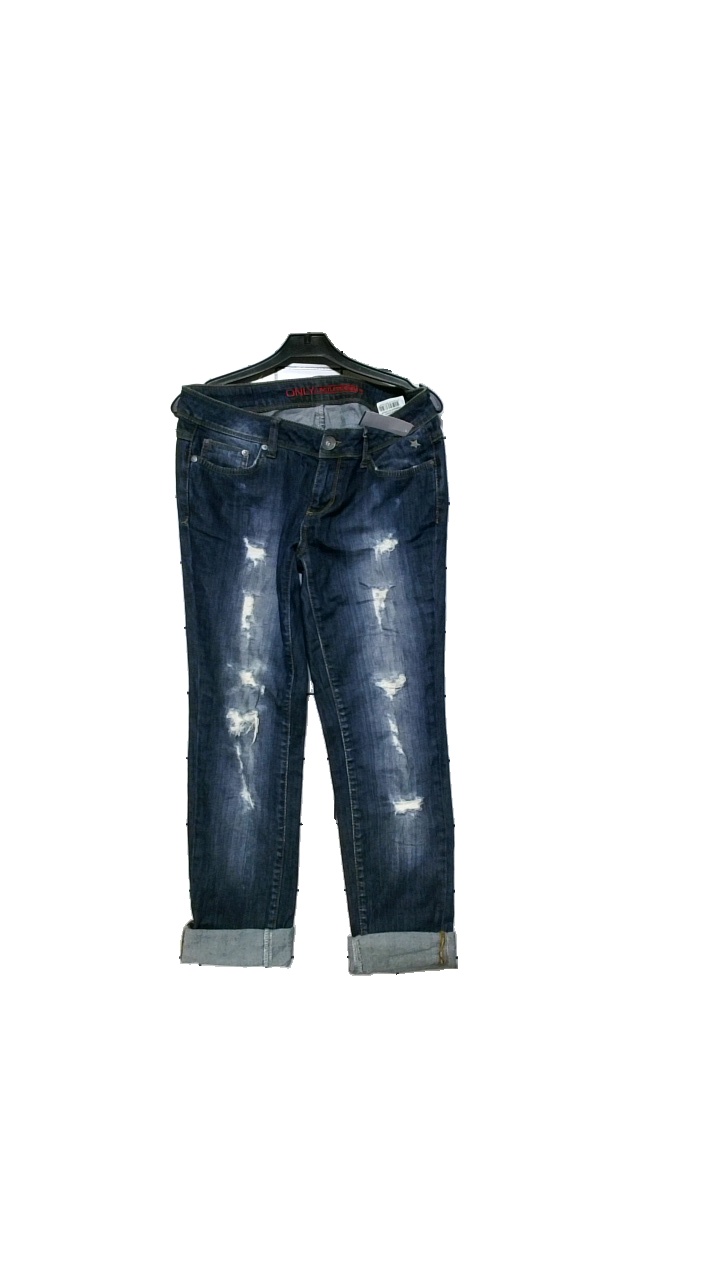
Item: Trousers (Ladies)
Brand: Only
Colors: Blue
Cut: Regular
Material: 99%Bomull,1% Elastan
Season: All
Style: Denim
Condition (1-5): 5
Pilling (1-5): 5
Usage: Reuse
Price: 50-100